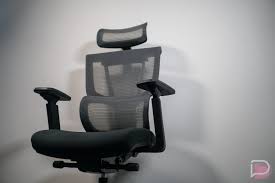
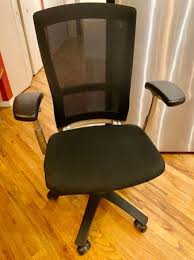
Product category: items_chair
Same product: no